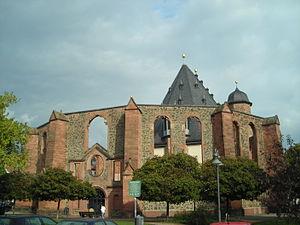
L'église wallonno-néerlandaise de Hanau était une église double affectée à la confession réformée. Elle a été construite entre 1600 et 1608 à la suite de la décision du comte Philippe-Louis II de Hanau-Münzenberg en 1597 de fonder à Hanau un nouveau quartier, Hanauer Neustadt ou Neustadt Hanau, pour des réfugiés de France et des Pays-Bas espagnols.